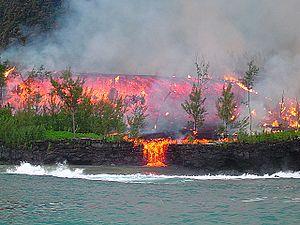
Contact entre la lave et l'océan. Une éruption du Piton de la fournaise. Photo prise le 26 février 2005
La Réunion est une île de l'Ouest de l'océan Indien dans l'hémisphère sud ainsi qu'un département d'outre-mer français.
Le piton de la Fournaise, culminant à 2 632 mètres d'altitude, est le volcan actif de l'île de La Réunion. Il correspond au sommet et au flanc oriental du massif du Piton de la Fournaise, un volcan bouclier qui constitue 40 % de l'île dans sa partie sud-est.
Le parc national de La Réunion est un parc national français situé sur l'île de La Réunion, département d'outre-mer de l'océan Indien.